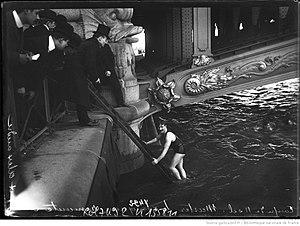
Coupe de Noël à Paris
La Coupe de Noël de Paris était une course de natation en eau libre qui fut organisée annuellement chaque 25 décembre de 1906 à 1940.